Vasil Levski Sofia Airport

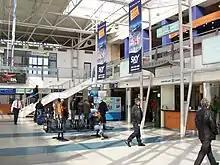
Inside Terminal 1

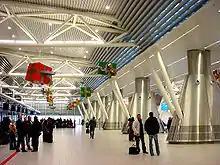
Interior of Terminal 2

This terminal was built in the 1930s and opened on 16 September 1937. It has been extended many times, and had a renovation in 2000. Terminal 1 serves low-cost and charter carriers with Wizz Air, easyJet and European Air Charter being the primary tenants. This smaller of the two terminals, consisting of only one main level, features a central check-in hall with 19 counters, two security screening and customs areas and a central waiting area split into two equal sections containing overall seven departure gates for bus boarding.